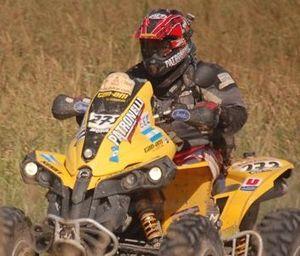
Marcos Patronelli, né le 1ᵉʳ février 1980 à Las Flores, est un pilote argentin de rallye-raid, de motocross et de quad. Il est le frère de Alejandro Patronelli.